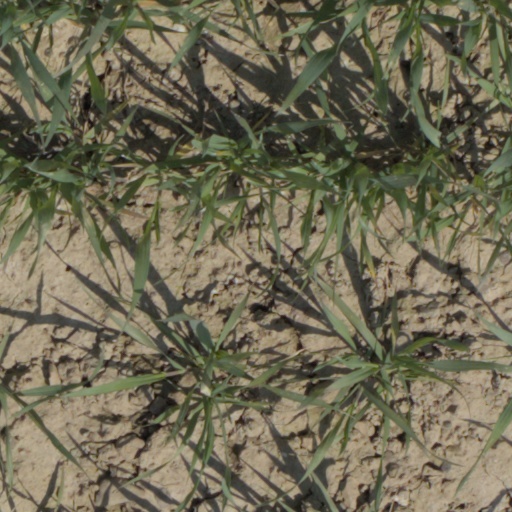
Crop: wheat